José Clemente Orozco

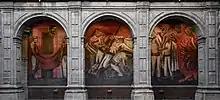
Murals by Orozco at San Ildefonso College. The central panel is "The Trench".

José Clemente Orozco's mural series in the Escuela Nacional Preparatoria at San Ildefonso College spans three floors of the building and includes multiple other murals in the stairway, all of which depict his critical view of the Revolution. The Escuela Nacional Preparatoria commissioned him in February 1923; however, his earlier panels created serious political conflict, causing him to cease his work, like Siqueiros'. He later returned to finish the work he began under a new wave of social change in 1926.